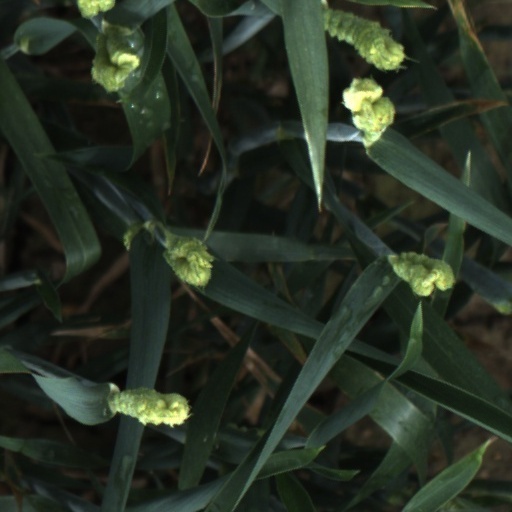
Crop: wheat